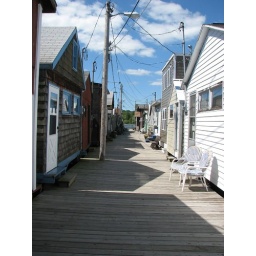
These boat houses are in Canandaigua.